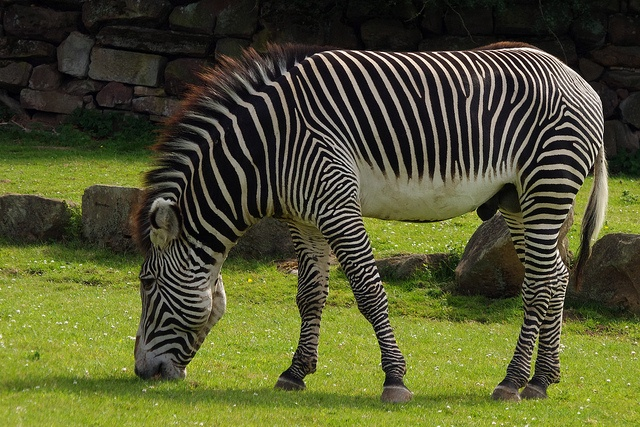
A zebra standing on a lush green field.
A zebra grazing in grass field with rocks around.
A zebra grazing in an open grassy field.
A zebra grazing on grass near a stone wall.
A zebra is grazing in the grass near rocks.